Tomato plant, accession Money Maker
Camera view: bottom (45 deg); turntable rotation: 300 degrees
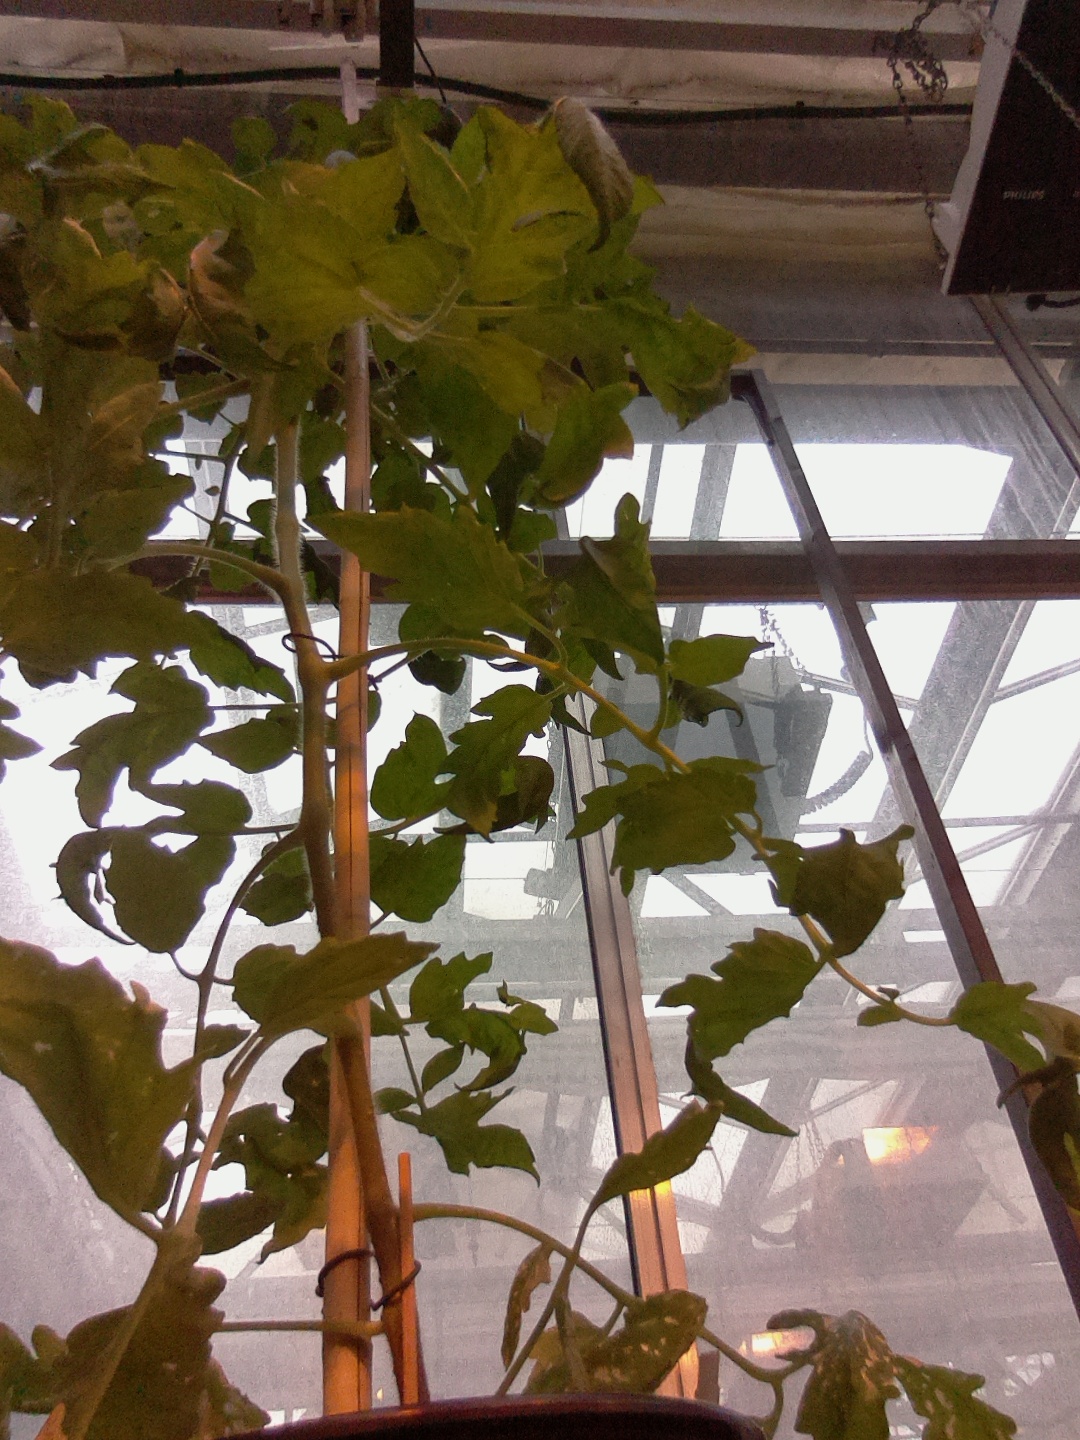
BBCH growth stage 63: 30%-40% of flowers open